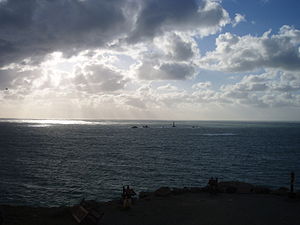
Land's End (Cornwall) / Galleri
Land's End er en landtange på halvøen Penwith, tæt på Penzance i Cornwall, England.